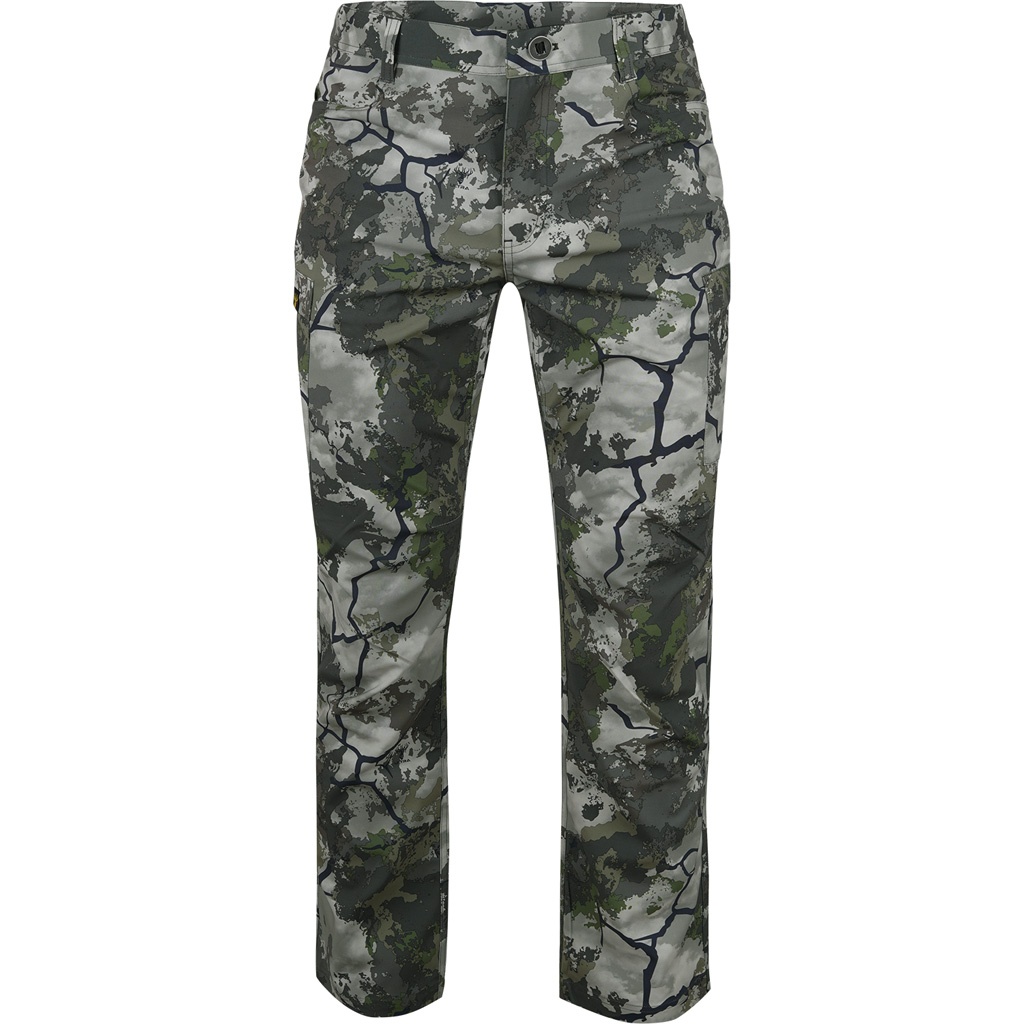
Kings Hunter Pant 2.0 KC Ultra 34x32
Quick-dry pants with a stretch woven fabric for unrestricted movement. Lightweight poly/spandex blend, 6 pockets, articulated knees, and quick-dry fabric.
Brand: Kings Camo
Category: Sporting Goods > Outdoor Recreation > Hunting & Shooting > Hunting & Shooting Protective Gear